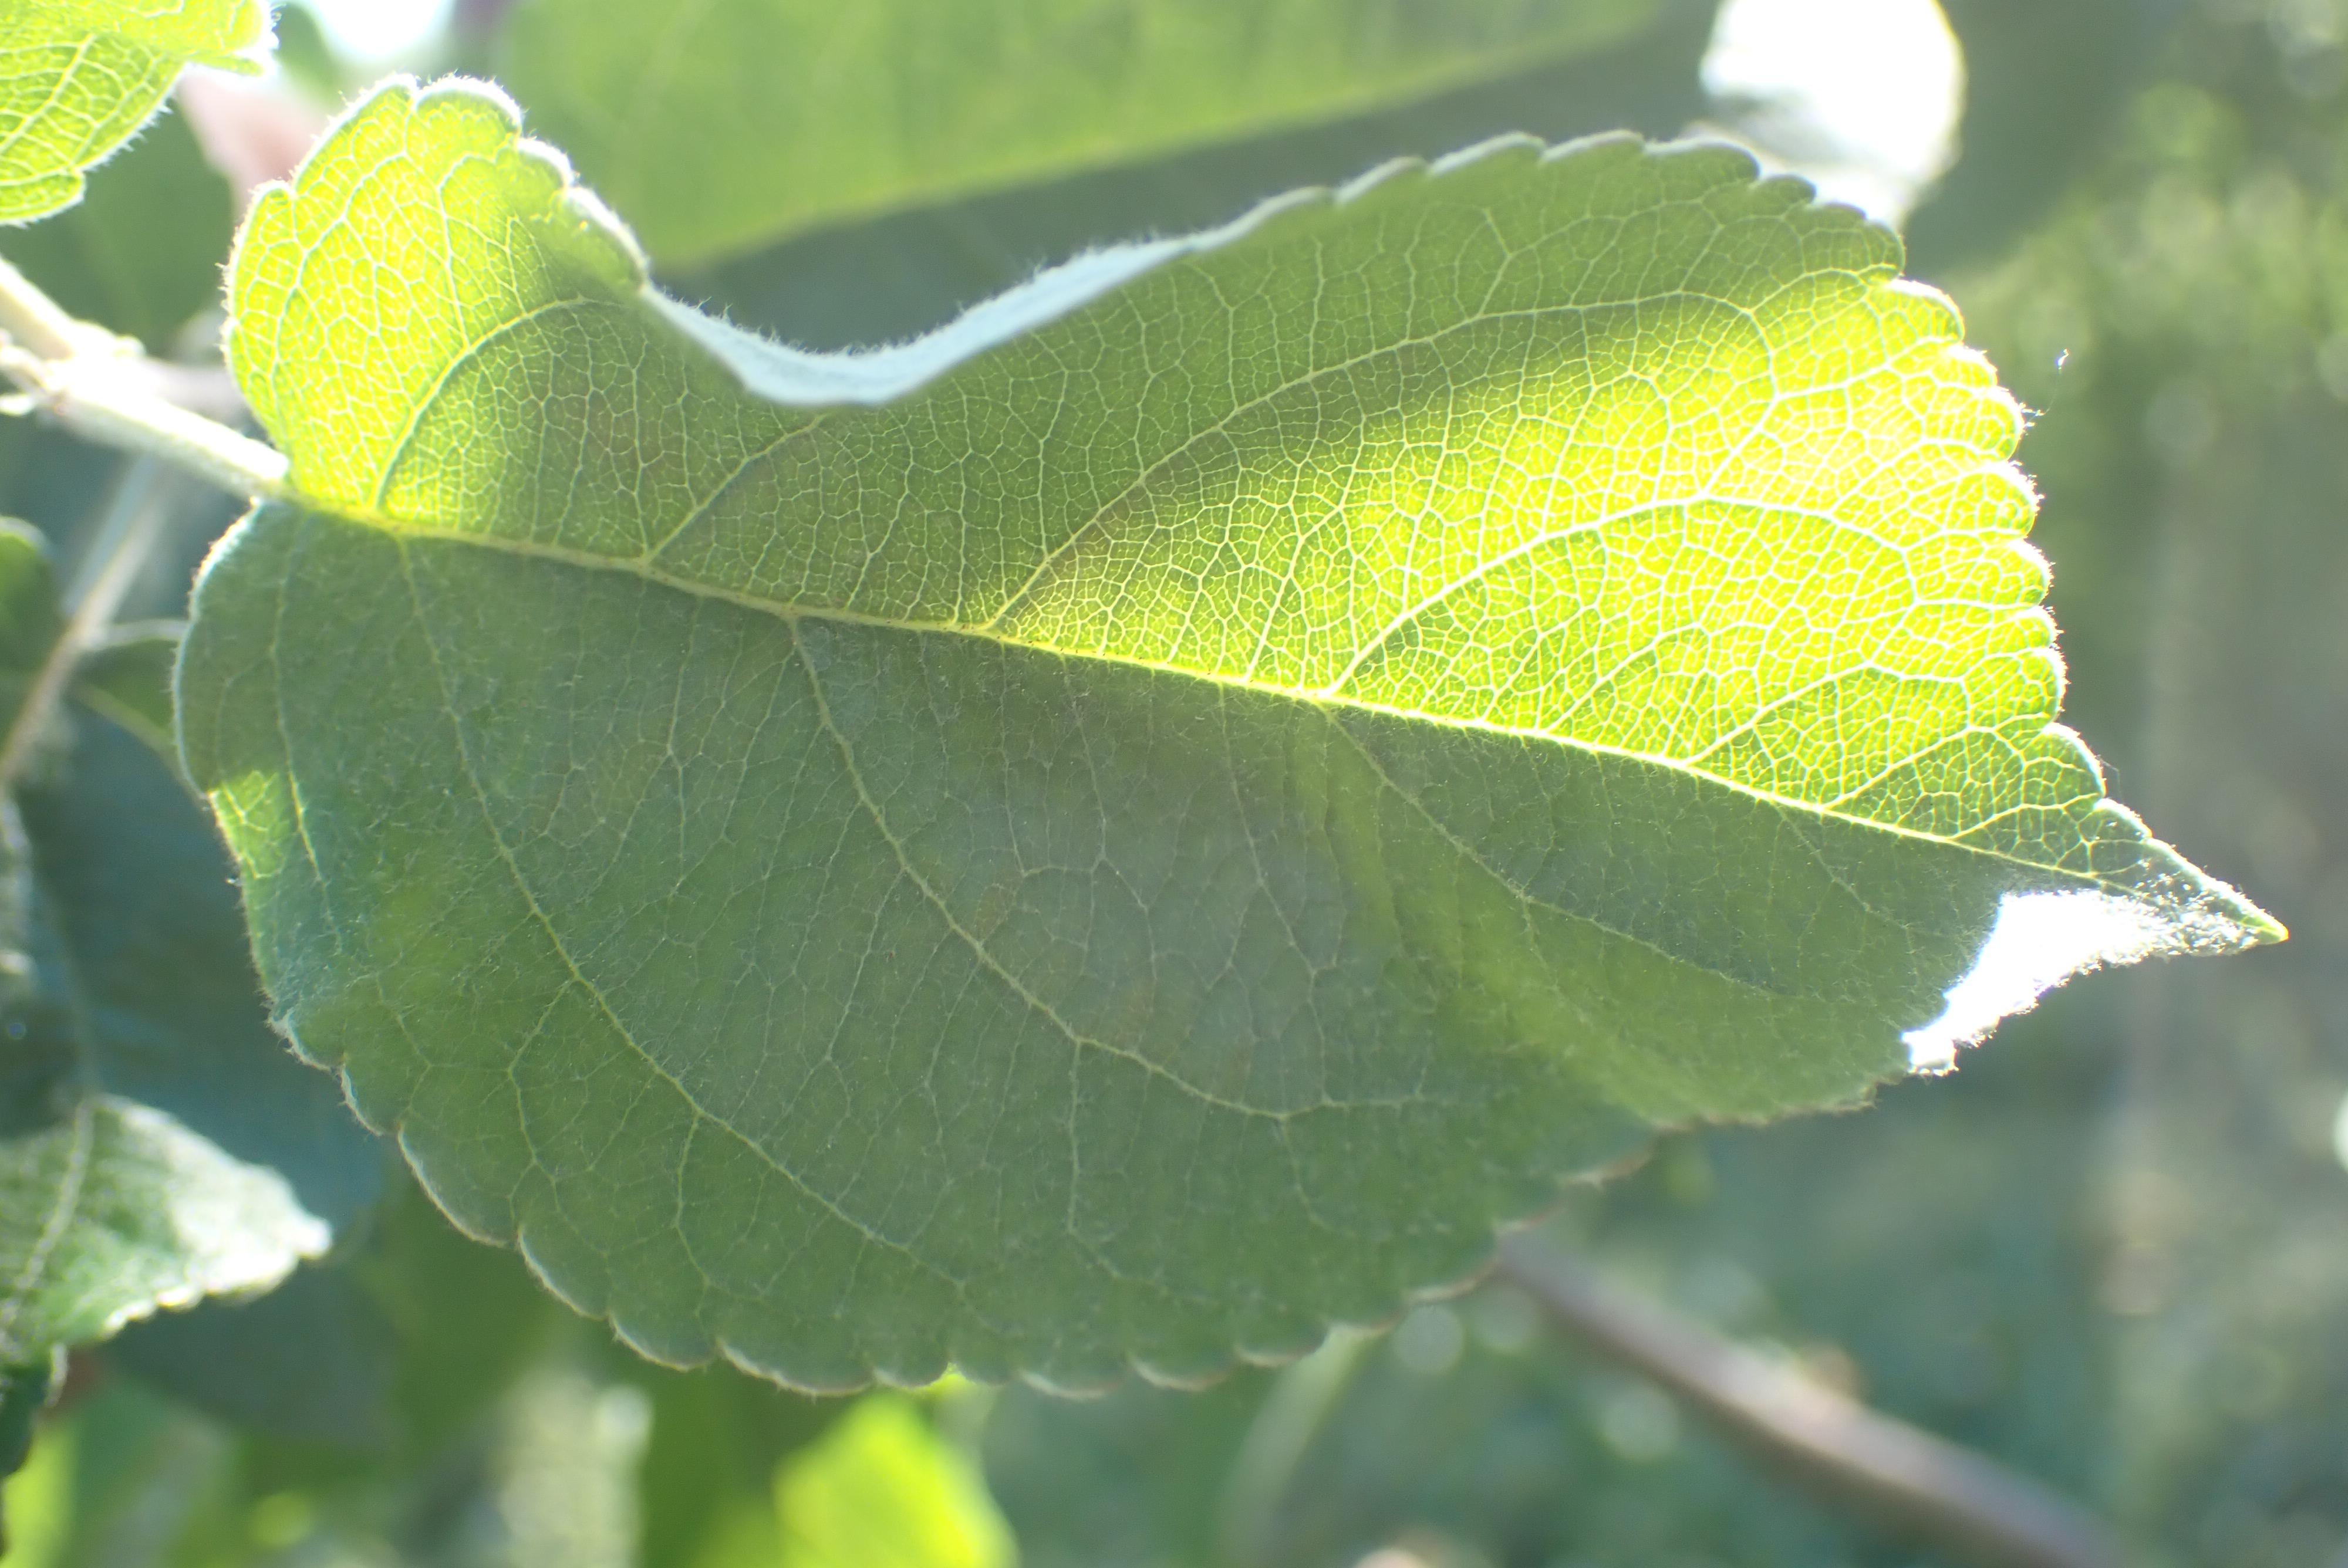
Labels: healthy